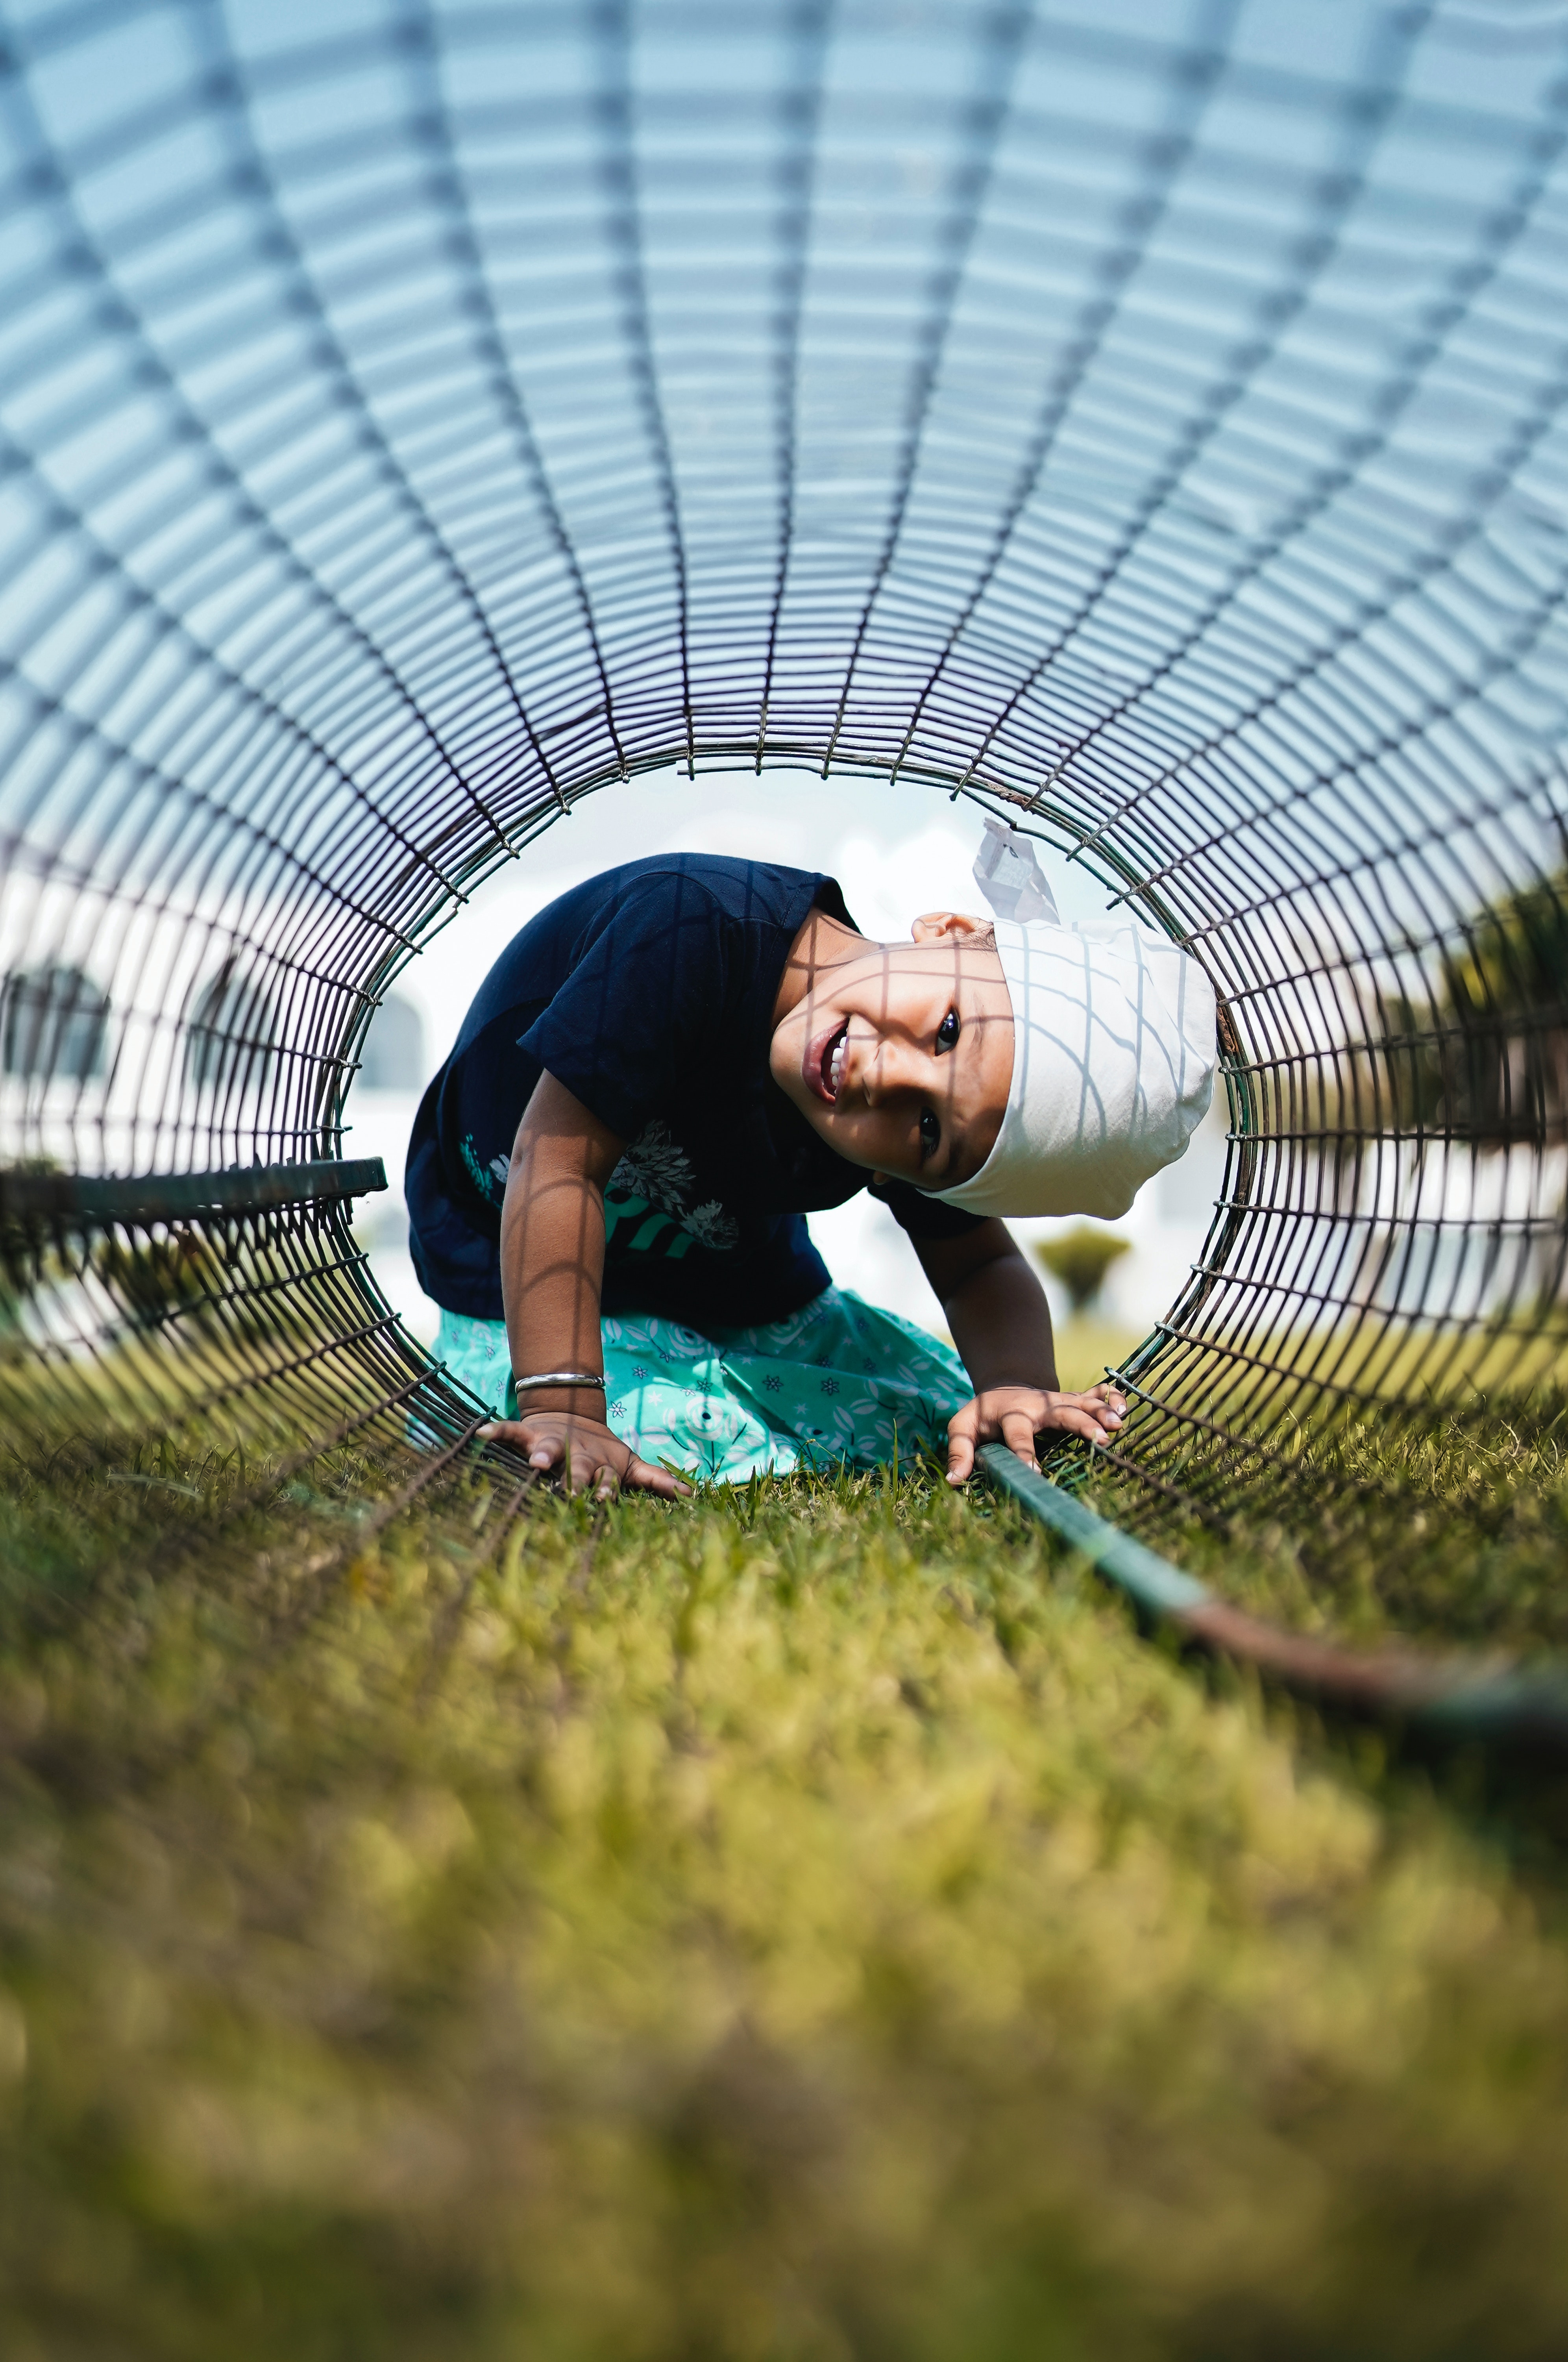
boy, plant, vertebrate, People in nature, leaf, botany, greenhouse, agriculture, grass, leisure, landscape, rural area, grass family, t shirt, recreation, circle, fun, grassland, plantation, farmer, mesh, farmworker, garden, soil, net, hat, symmetry, field, farm, pattern, vacation